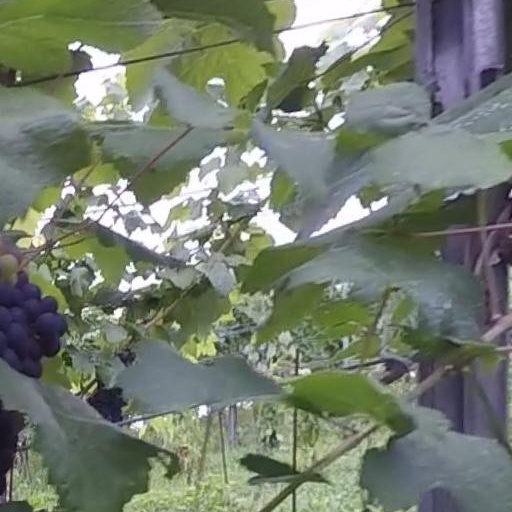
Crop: grape